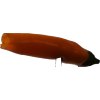
Label: pepper